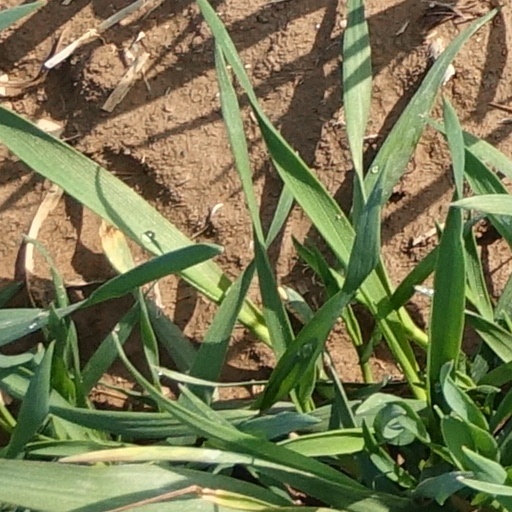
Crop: wheat